King of Malaysia

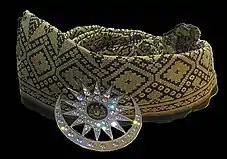

On 31 August 1957, having rejected the suggested title of "Yang di-Pertuan Besar" in favour of "Yang di-Pertuan Agong", the Conference of Rulers elected the first occupant of the federal throne. By seniority, the 84-year-old major general Ibrahim of Johor, Sultan of Johor since 1895, was first in line, but he declined the office due to old age. The next in line, Abu Bakar of Pahang, Sultan of Pahang since 1932, was rejected five times by his fellow electors and did not secure the necessary votes, in part because his various marriages to celebrities and cabaret dancers were seen as unbecoming of royalty – especially with the revelation (according to an oral interview with Tunku Abdul Rahman) of a surprise wedding to a ronggeng dancer and their honeymoon to Hong Kong. Abdul Rahman of Negeri Sembilan, who had been elected to his state throne (Yamtuan Besar) in 1933, was elected king by eight votes to one.